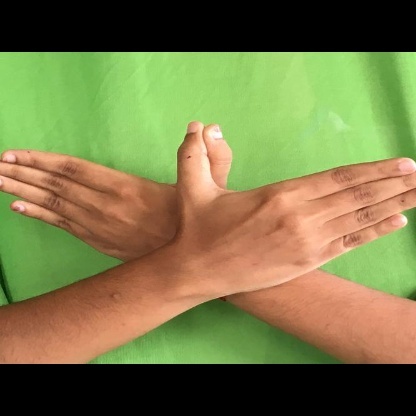
Mudra: Garuda